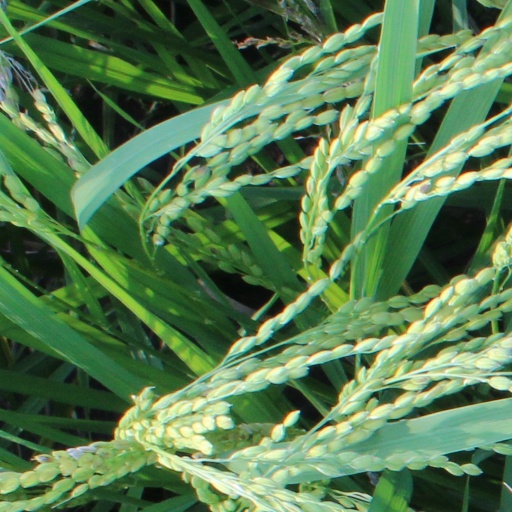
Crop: rice